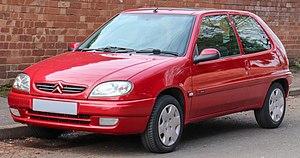
La Citroën Saxo est un modèle d'automobile du segment B produit par le constructeur automobile français Citroën.